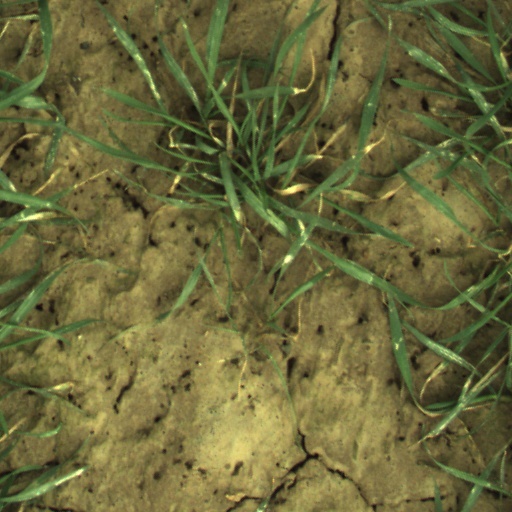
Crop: wheat